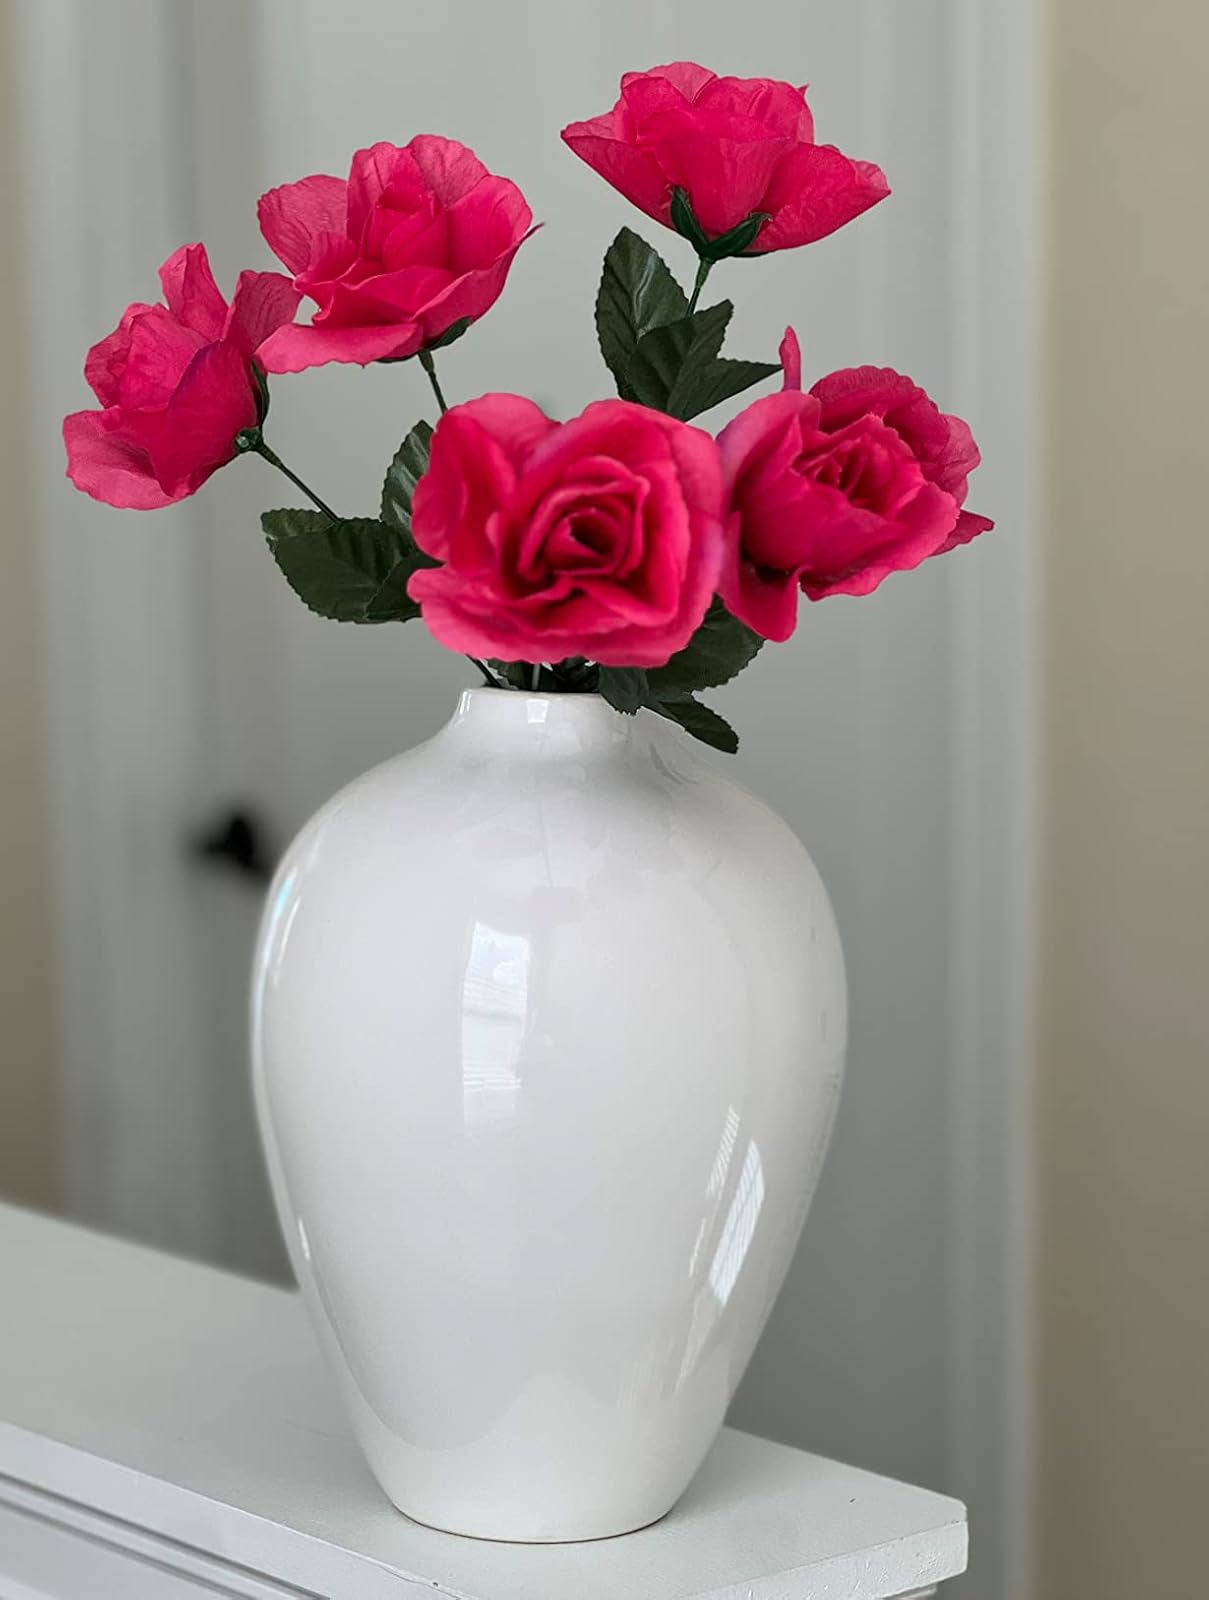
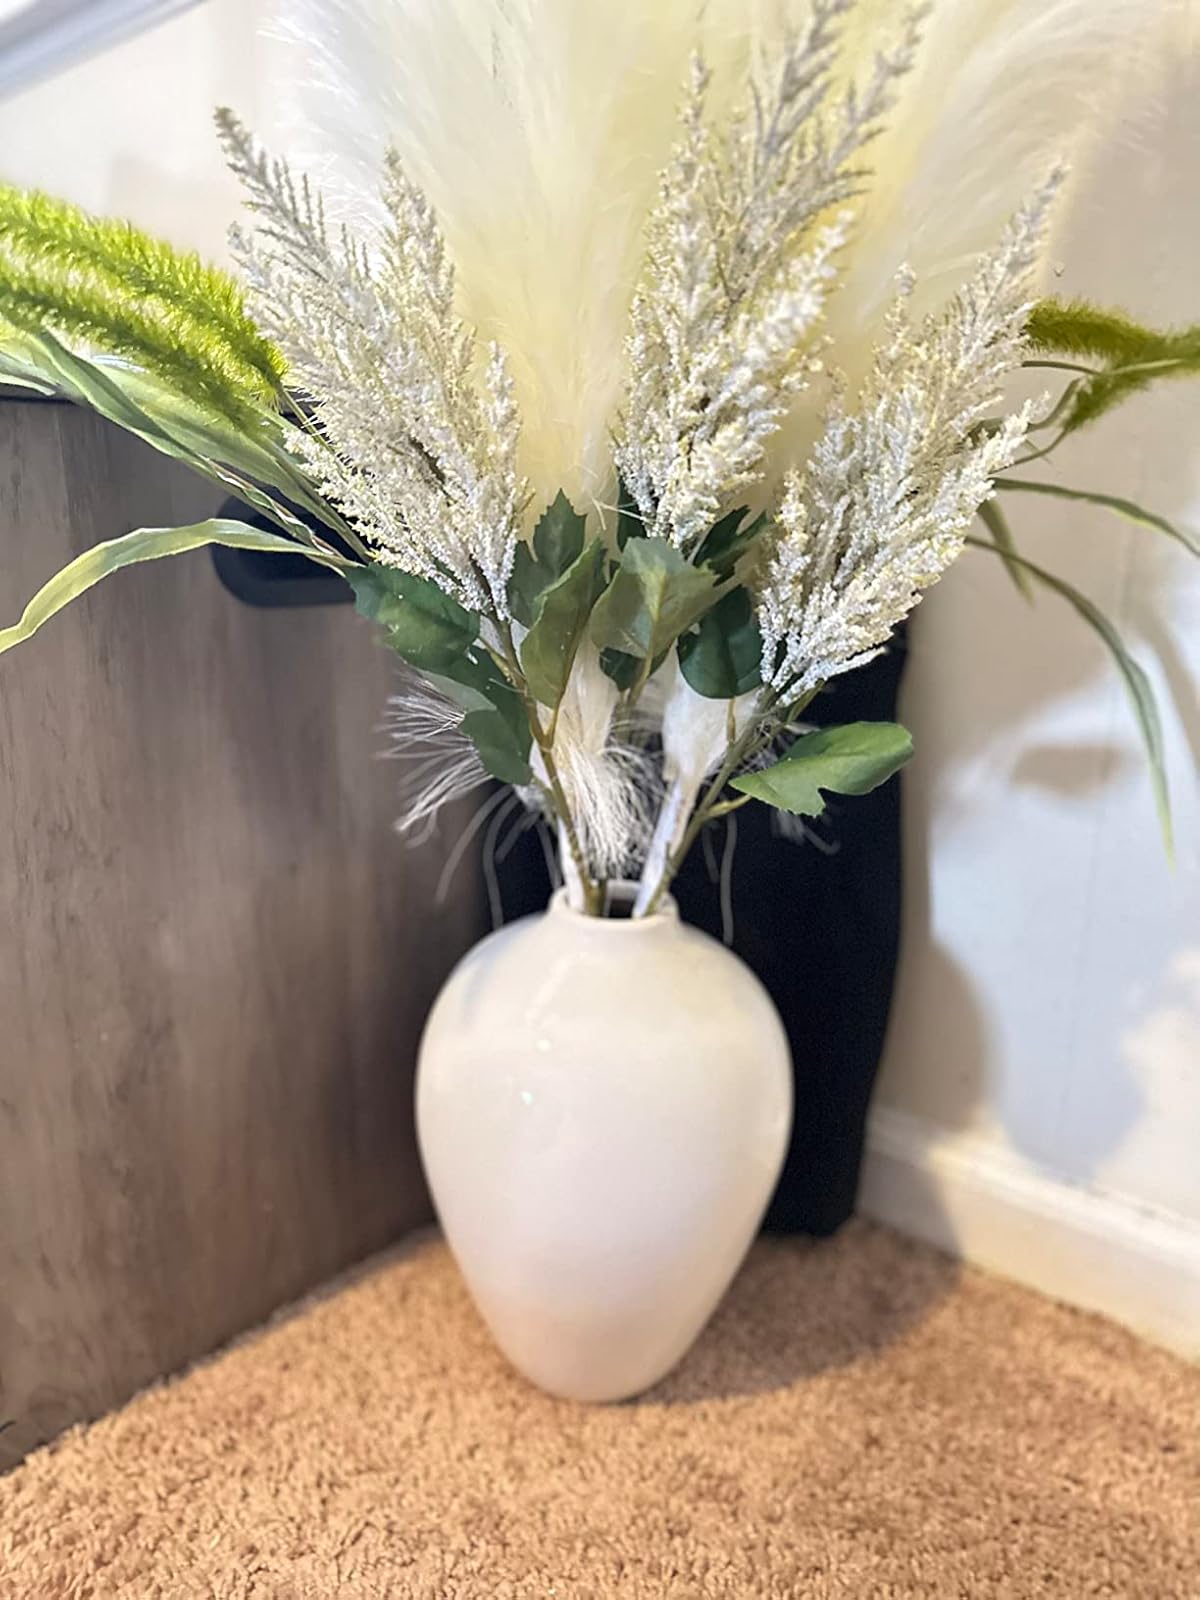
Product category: vase
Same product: yes